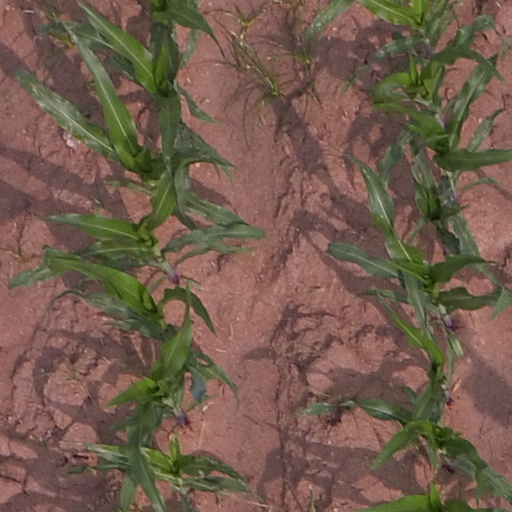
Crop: maize; corn